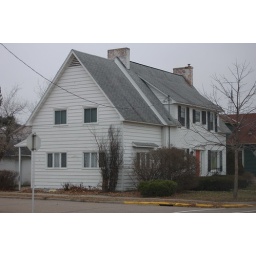
the first house that Pa lived in when he was a boy